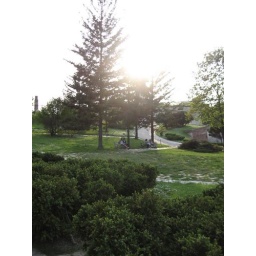
trees in forest